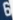
Number: 6